The Green Stripe

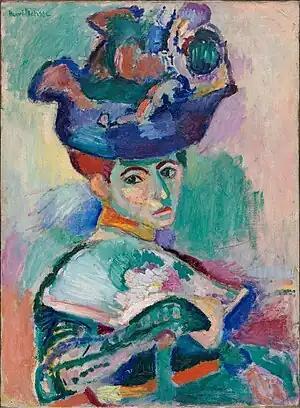
"Woman with a Hat" by Henri Matisse (1905)

During Matisse’s time in Collioure, he created multiple iconic Fauvist paintings in addition to "The Green Stripe". Other famous paintings from this period include "The Open Window, Collioure" and "Woman with a Hat." "The Green Stripe" was made within months of "Woman with a Hat" and the paintings have commonly been understood to be in dialogue with each other.